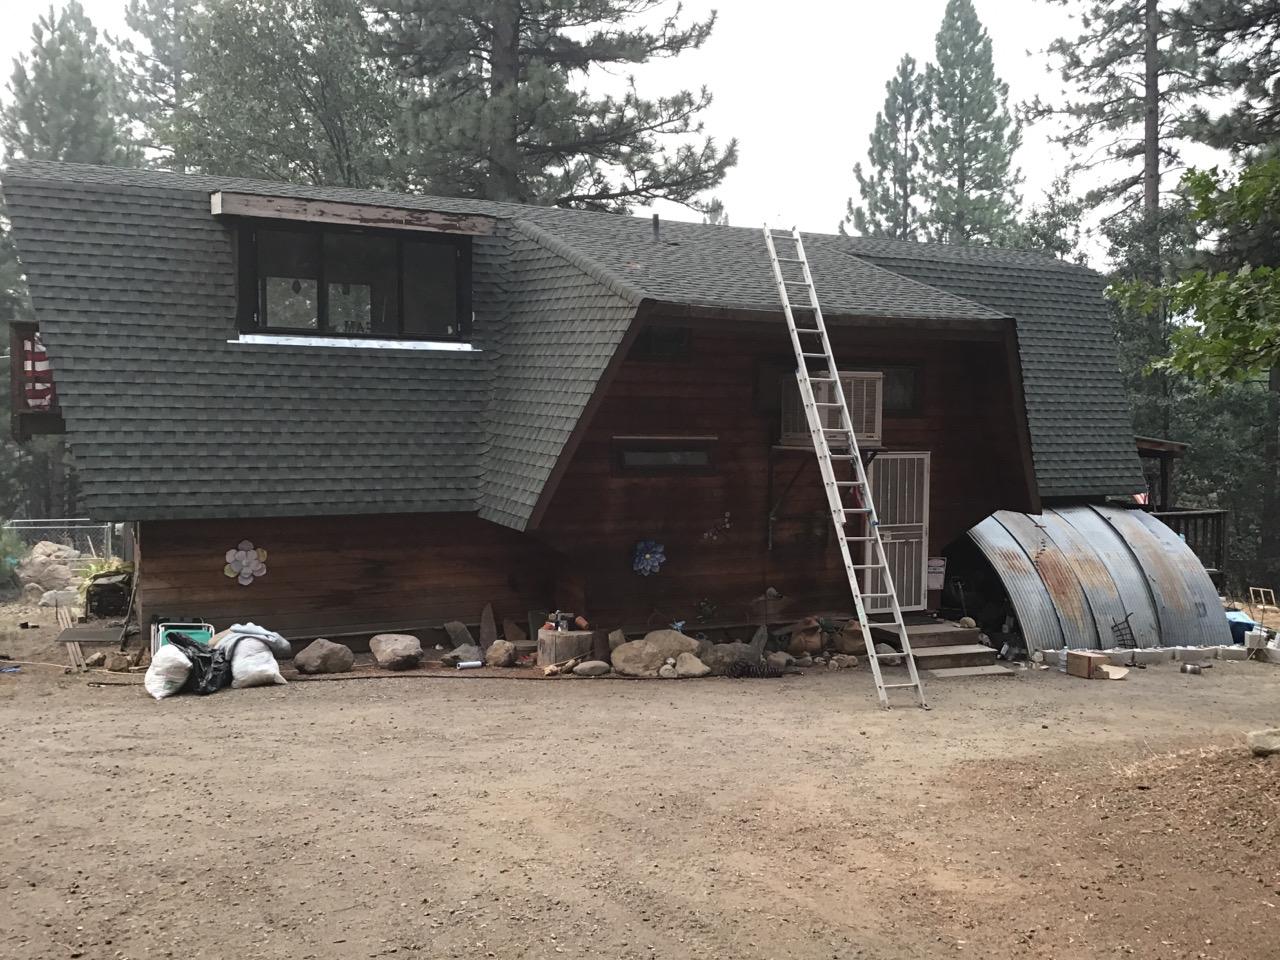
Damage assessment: no_damage